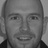
Emotion: happy